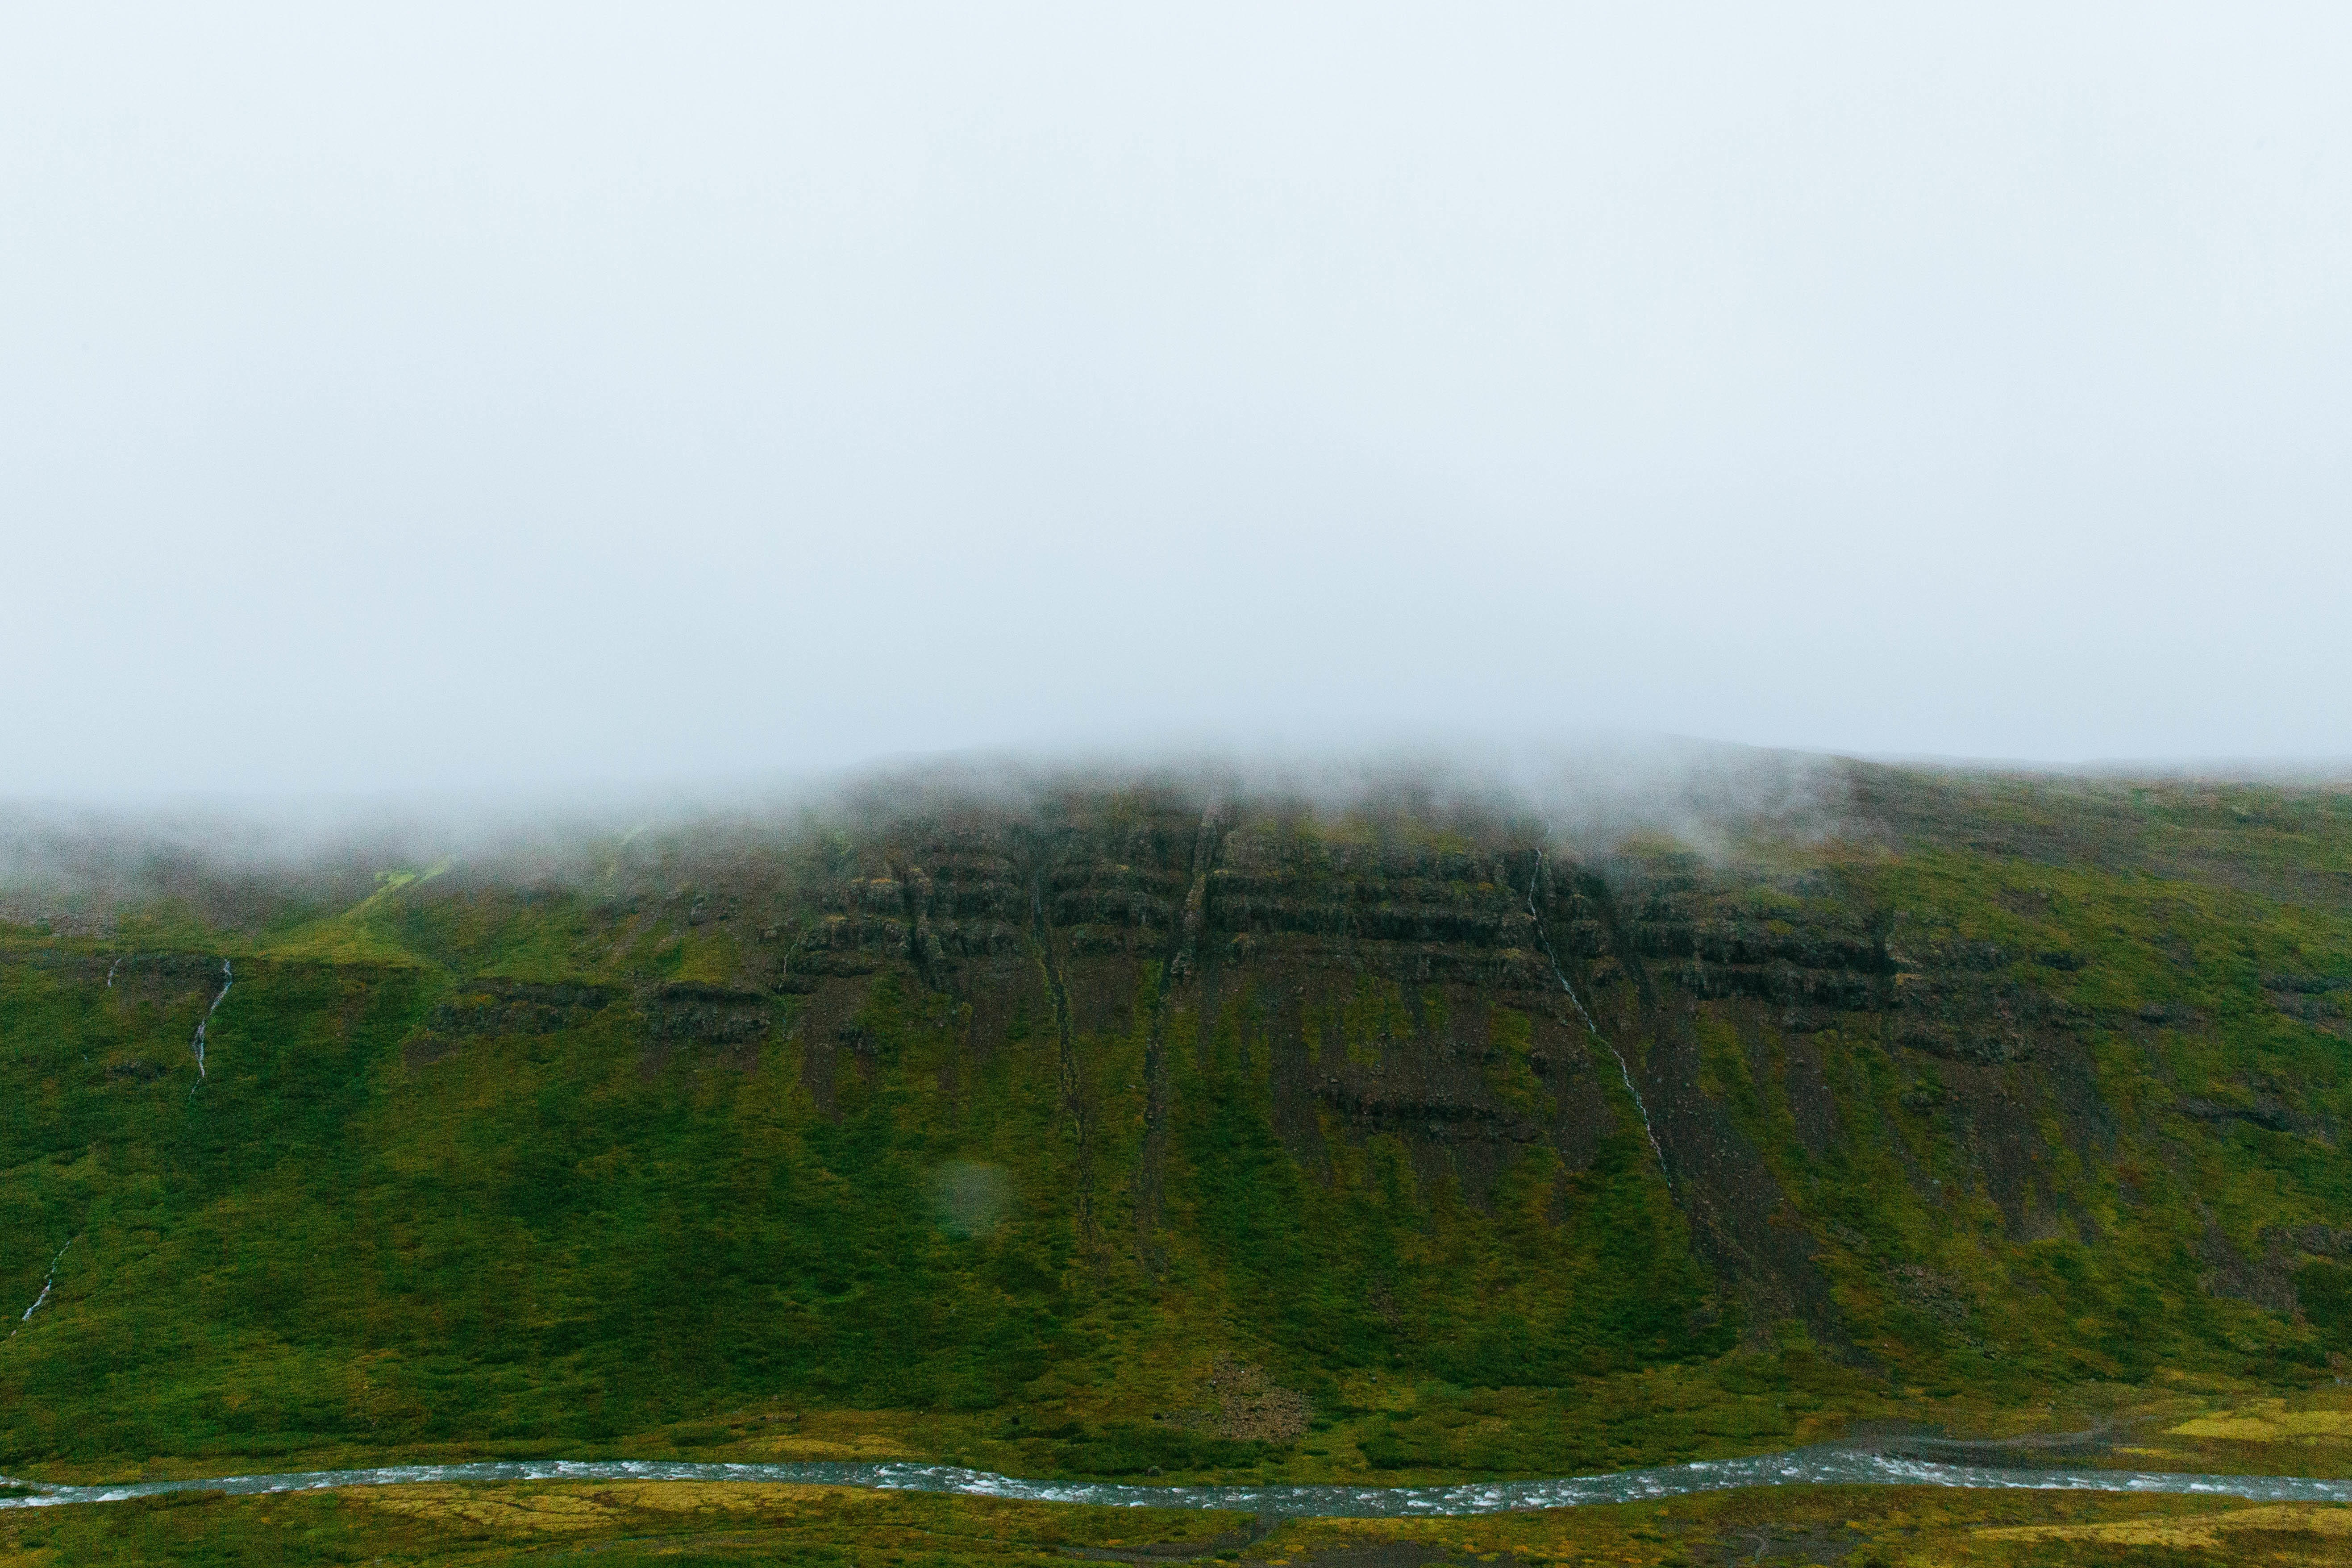
landscape, tree, nature, forest, grass, outdoor, marsh, wilderness, mountain, fog, mist, meadow, morning, hill, river, foggy, green, scenic, scenery, weather, highland, terrain, ridge, plain, grassland, wetland, plateau, scene, fell, habitat, loch, ecosystem, tundra, rural area, nature landscape, natural environment, geographical feature, atmospheric phenomenon, atmosphere of earth